Aztez

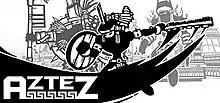

Aztez is a side-scrolling brawler, turn-based strategy video game by Team Colorblind. The player fights through areas within the Aztec empire prior to the Spanish invasion. "Aztez" was released on August 1, 2017, for Microsoft Windows, macOS, and Linux.